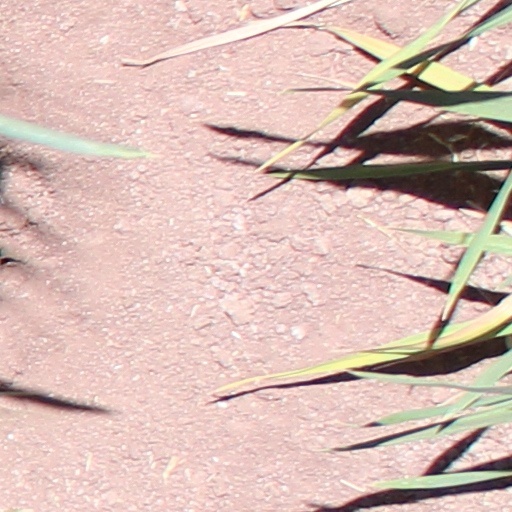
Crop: wheat